Charles Edward Jennings

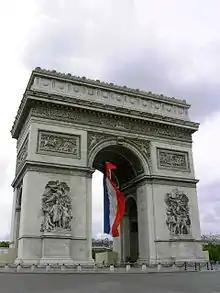
The Arc de Triomphe, Paris

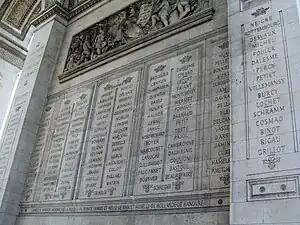
Kilmaine's name on the Northern pillar, Column 05

Kilmaine is historically honoured at the Arc de Triomphe in Paris, where his name can be seen on the inside triumphal arch, on the Northern pillar, Column 05. Underneath the Arc is the Tomb of the Unknown Soldier (World War I).